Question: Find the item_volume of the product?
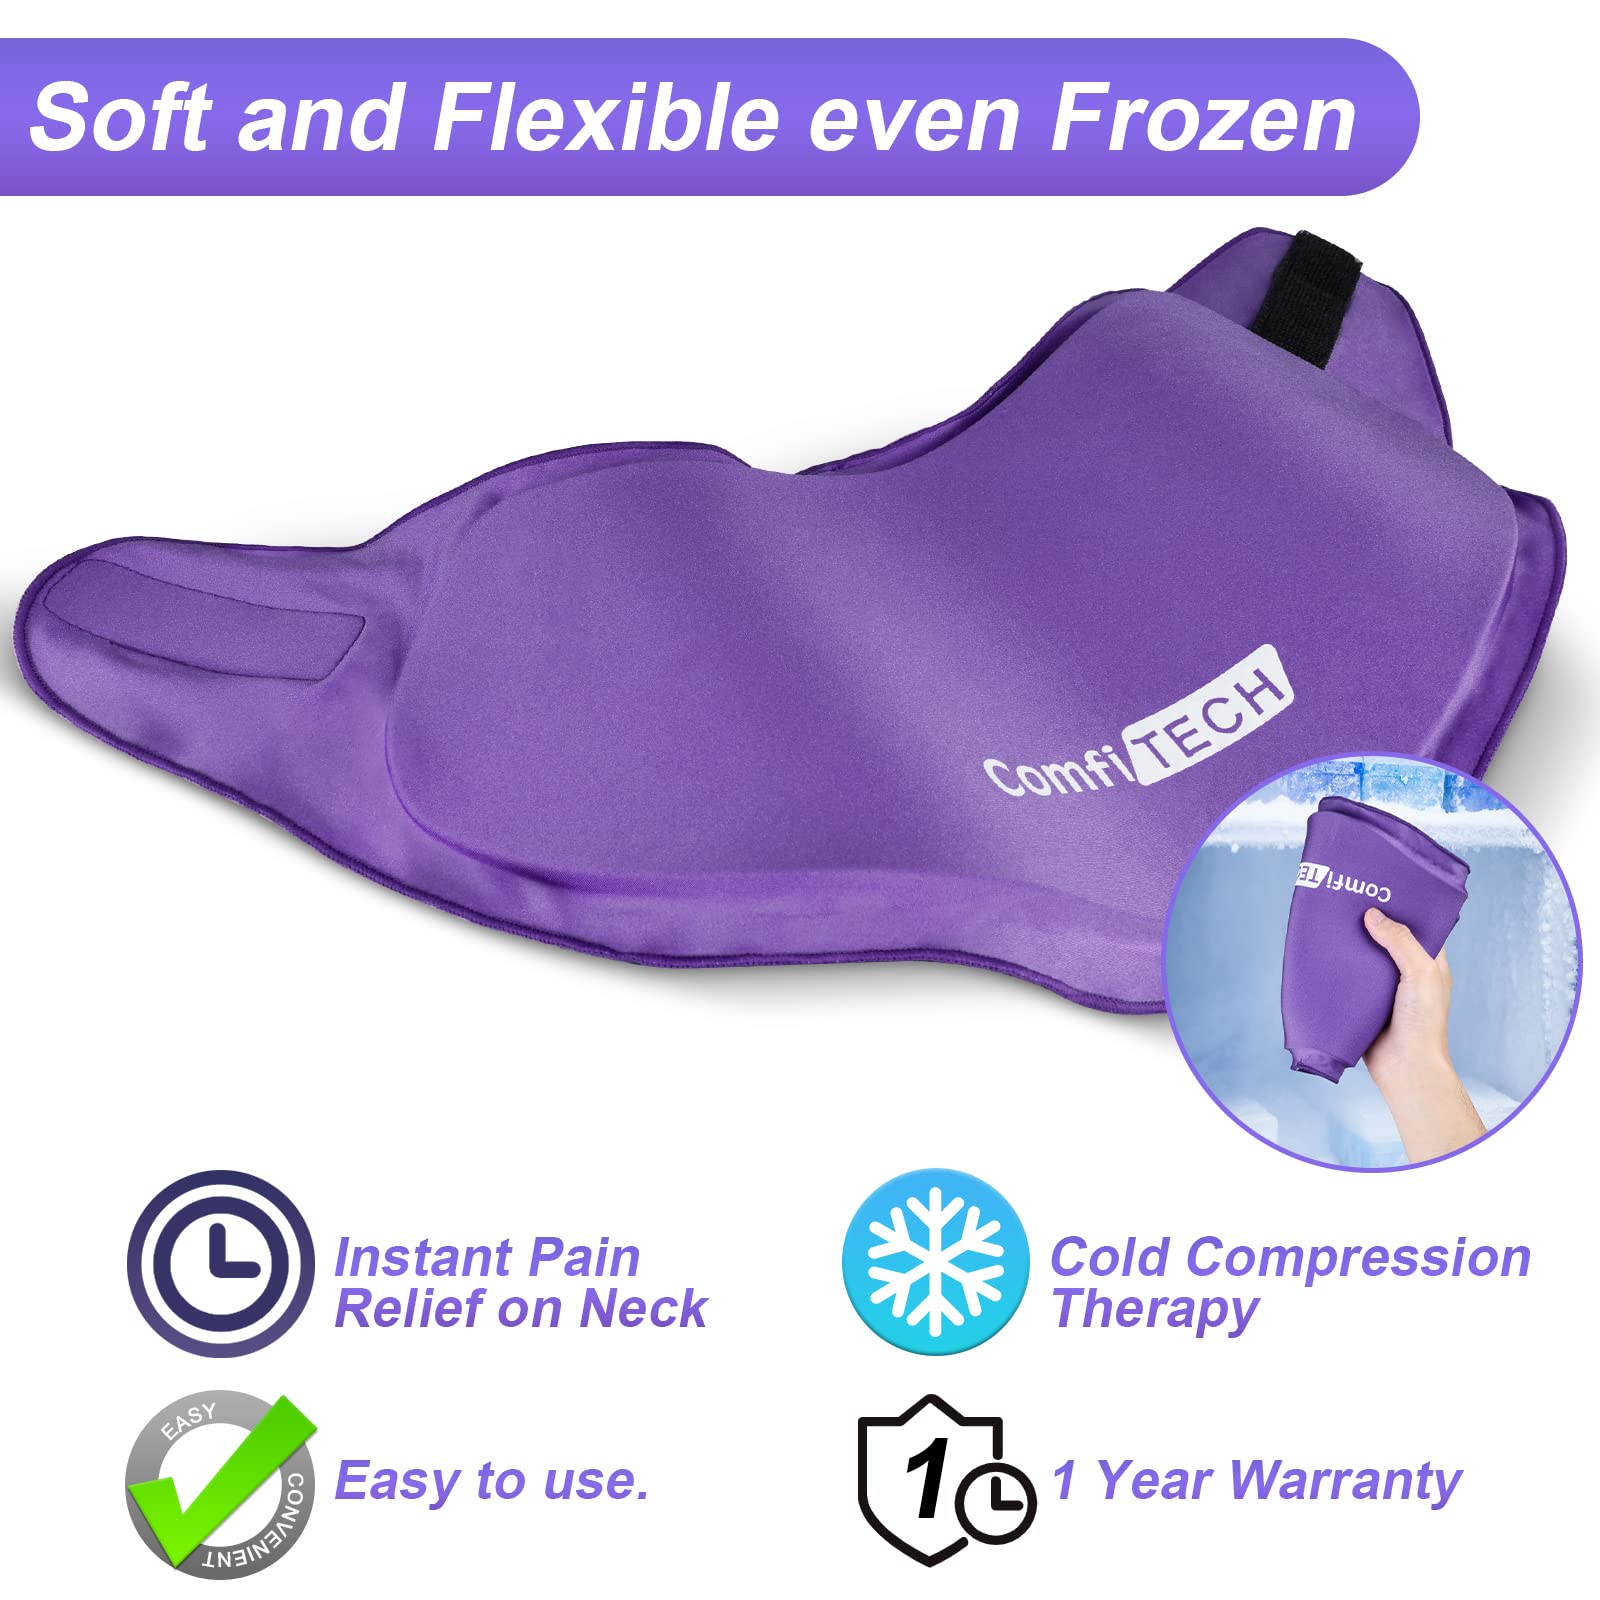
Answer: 1.0 litre